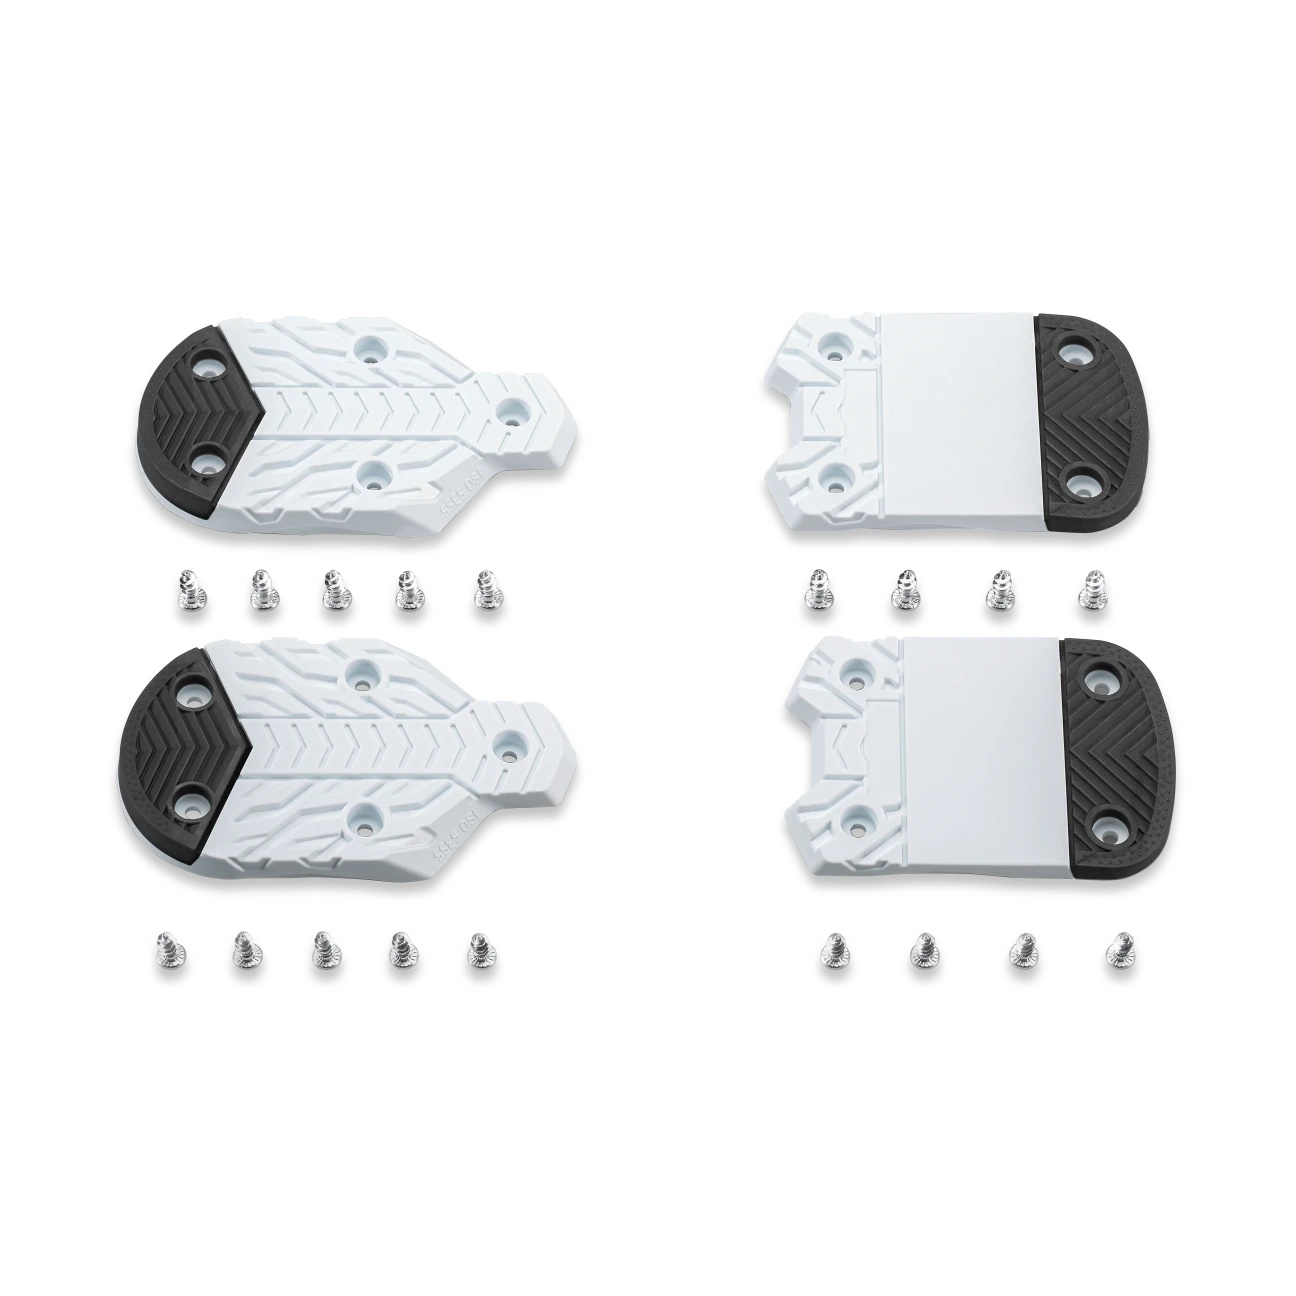
Nordica HF/Cruise/Speed. J 5355 Xtragrip Soles
Replacement 5355 toes and heels for HF, Cruise, Dobermann Jr and Speedmachine J models. Screws included. (Adult soles. Compatible with sizes 22.5 and up.) Seasons: 2019 / 2020 2020 / 2021 2021 / 2022 2022 / 2023 2023 / 2024 2024 / 2025 2025 / 2026 *Please note, actual color/graphics may vary. Not compatible with Nordica HF Pro models.
Brand: Nordica
Category: Sporting Goods > Outdoor Recreation > Winter Sports & Activities > Skiing & Snowboarding > Ski Boots